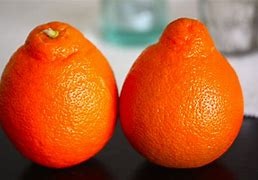
Label: mandarine